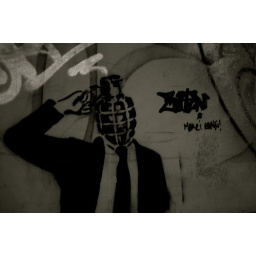
Found on a popular wall near the TV tower in Prague.